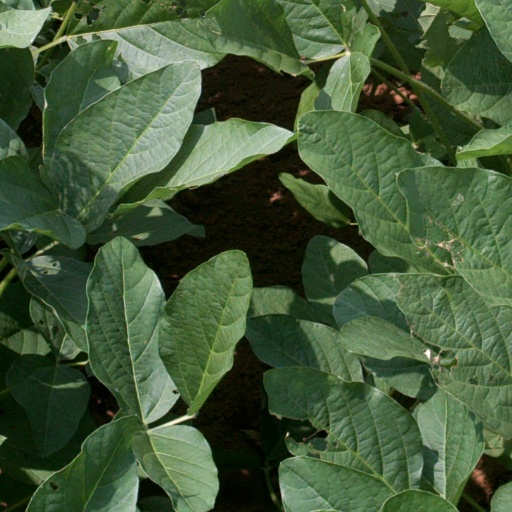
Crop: soybean